Alice Cleaver

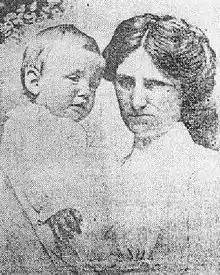
Alice Cooper holding Hudson Trevor Allison, the baby she saved from the "Titanic"

Alice Catherine Cooper (1889–1984) was a survivor of the and nursemaid for the Allison family, wealthy insurance moguls from Canada during the early 20th century. She is best known for rescuing the youngest Allison child, Hudson Trevor, from the "Titanic". Little is known about her later life, as she refused to give interviews after surviving the shipwreck. She was the subject of books and movies that misidentified her as Alice Mary Cleaver, a woman who was infamous for murdering her own infant.